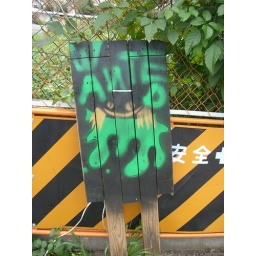
strange wanted sign posted for the monster seeping green toxics from sewer covers in tokyo...